Compendium ferculorum, albo Zebranie potraw

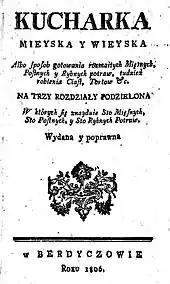
Title page of the 1806 edition of Czerniecki's cookbook under the new title "Kucharka miejska i wiejska"

A banquet was meant to overwhelm the guests with lavishness and flaunt the host's wealth and munificence. Abundant use of expensive spices was one way to accomplish this. Black pepper, ginger, saffron, cinnamon, cloves, mace and nutmeg were added to most dishes by kilograms. Czerniecki counted sugar among spices and used it as such; his book contains few recipes for desserts, but sugar is used profusely in recipes for meat, fish and egg dishes. Vinegar was also used in copious amounts. Such fusion of excessively piquant, sweet and sour tastes, which modern Poles would likely find inedible, was typical of Old Polish cuisine, described by Czerniecki as "saffrony and peppery".